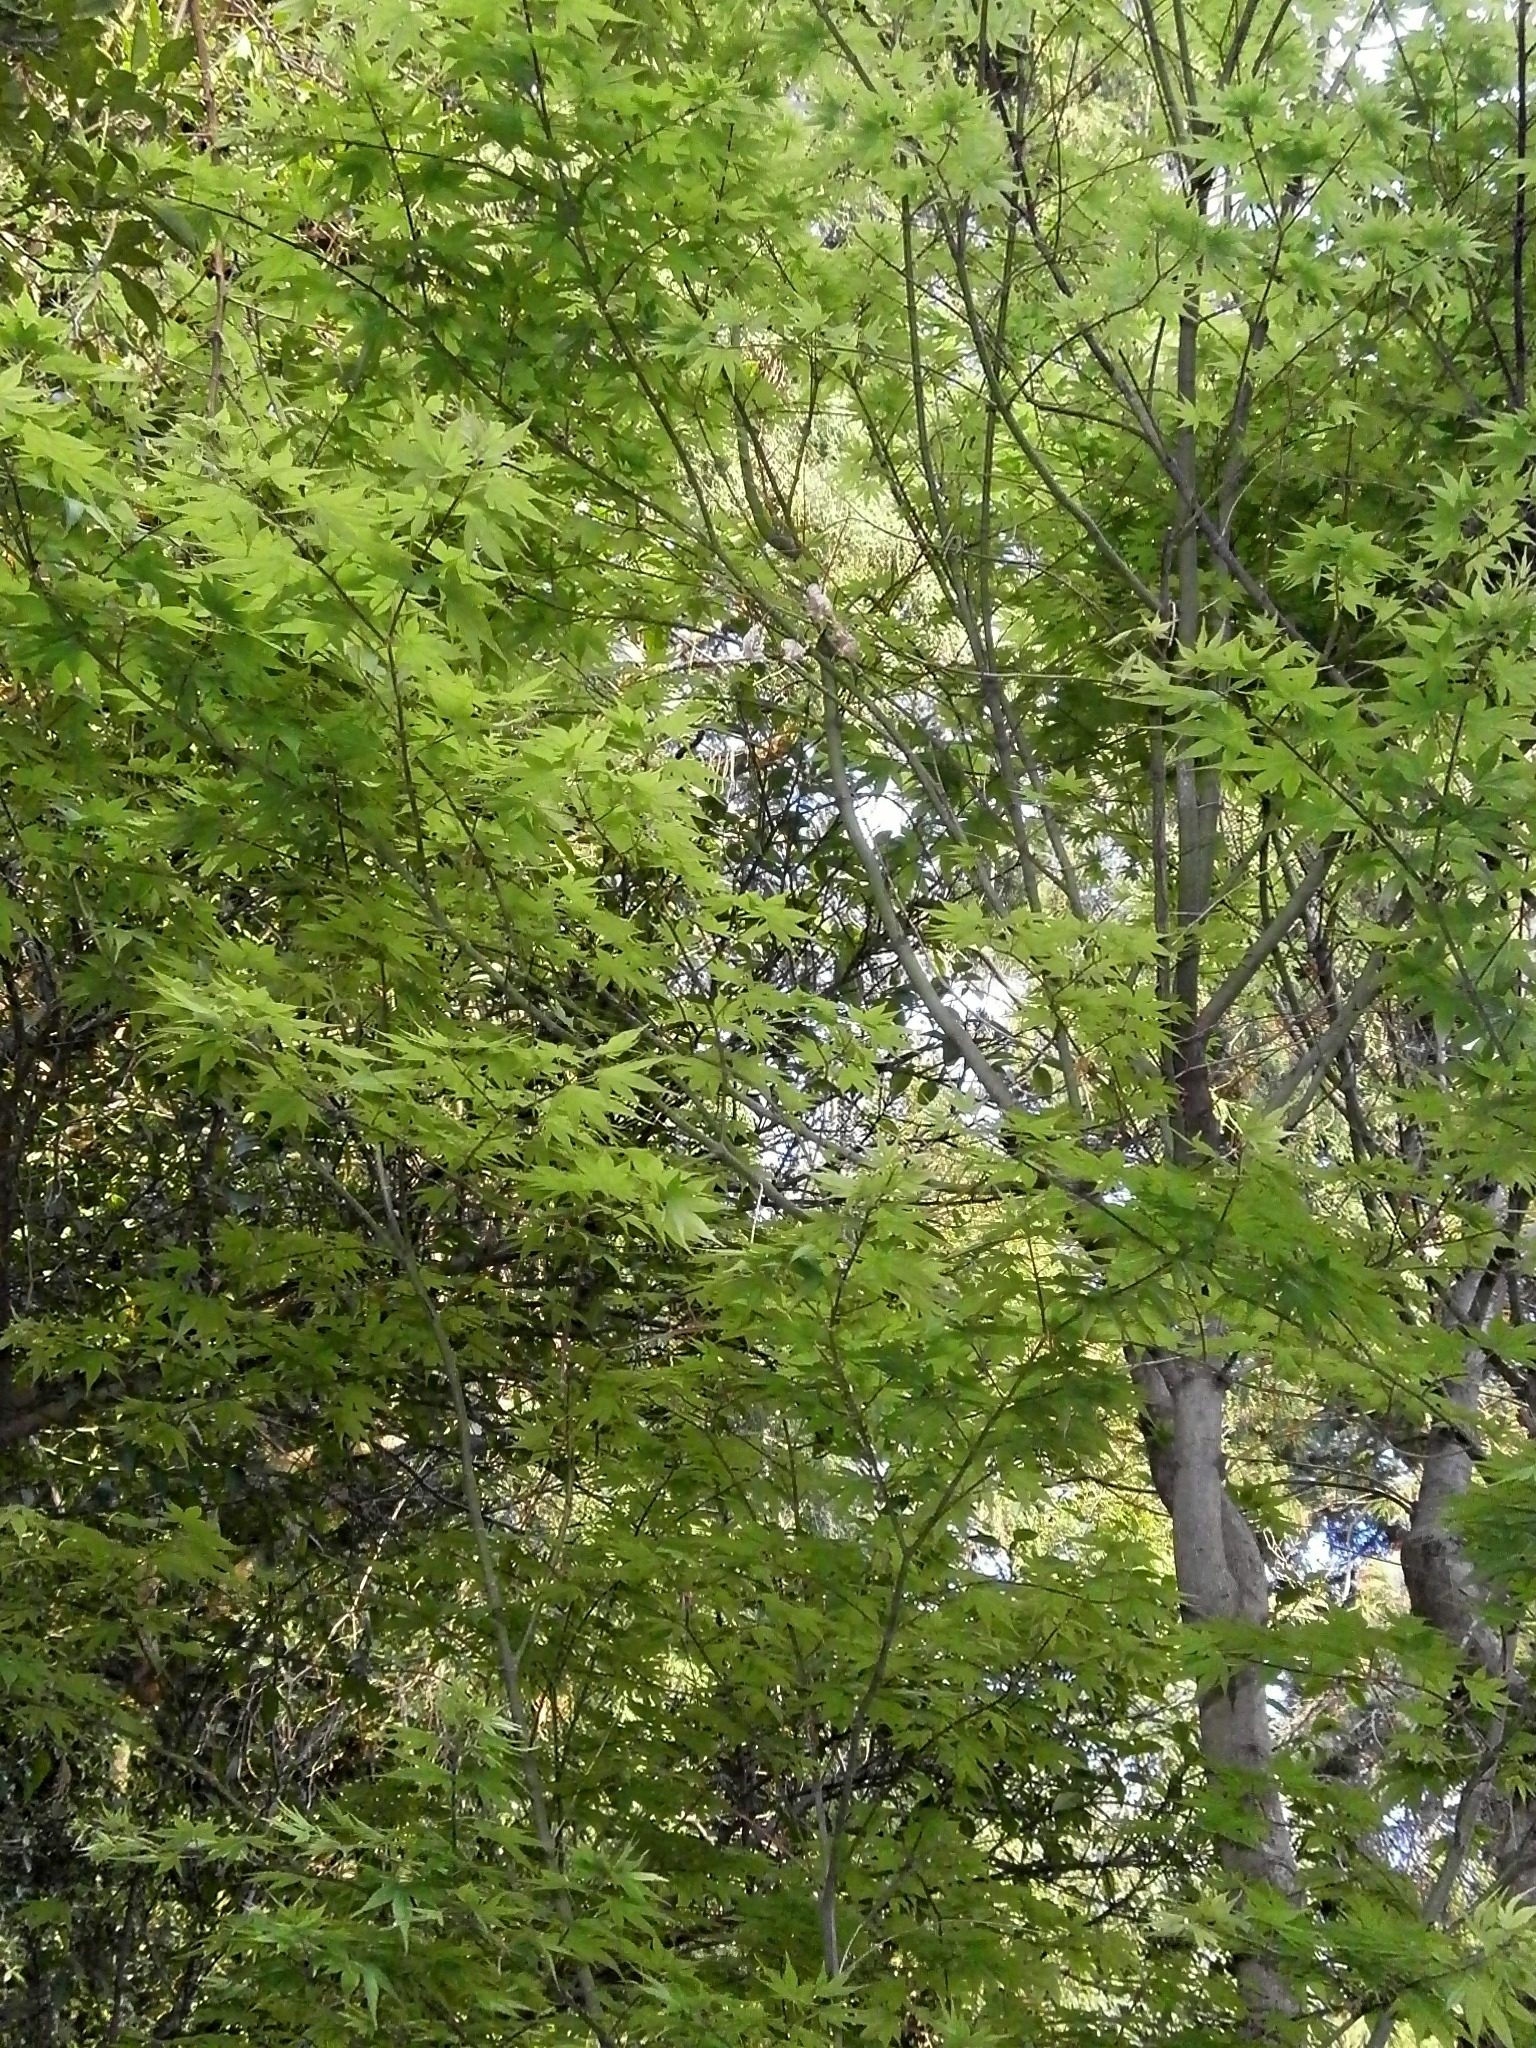
tree, nature, forest, branch, blossom, plant, sunlight, leaf, flower, green, jungle, botany, garden, flora, maple, maple leaf, vegetation, shrub, rainforest, deciduous, woodland, habitat, ecosystem, arboretum, flowering plant, fresh green, biome, old growth forest, natural environment, woody plant, temperate broadleaf and mixed forest, land plant